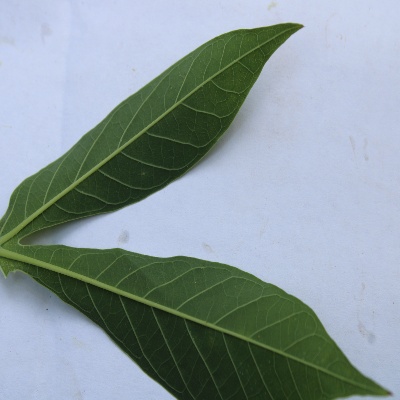
Crop: Cassava
Condition: healthy